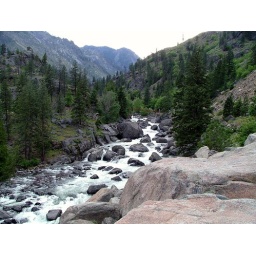
The beautiful Wenatchee River runs for miles through the mountains in Washington. Eventually the river flows into the Columbia River.